The Kid from Gower Gulch

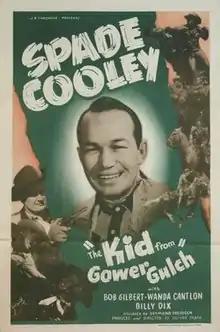
Theatrical release poster

The Kid from Gower Gulch is a 1950 American Western film directed by Oliver Drake and written by Elmer Clifton. The film stars Spade Cooley, Bob Gilbert, Wanda Cantlon, Jack Baxley, Billy Dix and Joe Hiser. The film was released on January 15, 1950, by Astor Pictures.